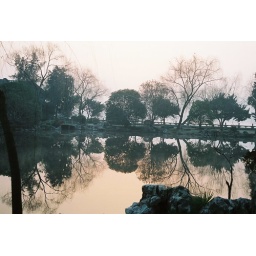
dawn at the west lake state guest house hotel(liuzhuang mansion) in hangzhou incidentally mao's favorite hangout in hangzhou...